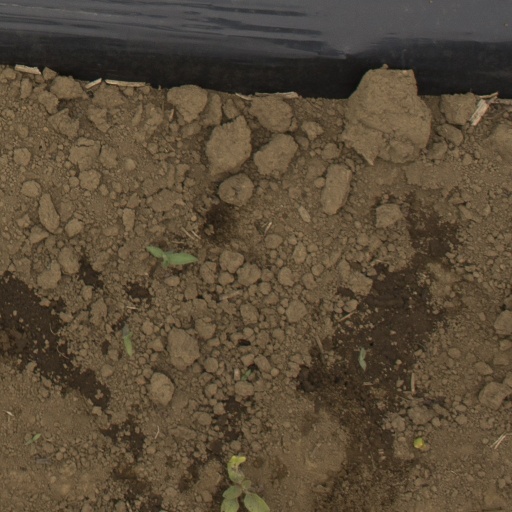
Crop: Jerusalem artichoke